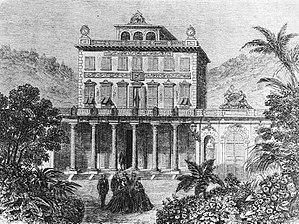
Nice - Villa Peillon - Gravure datant vers 1870
La chapelle du tsarévitch Nicolas Alexandrovitch est une chapelle orthodoxe située à Nice, en France.